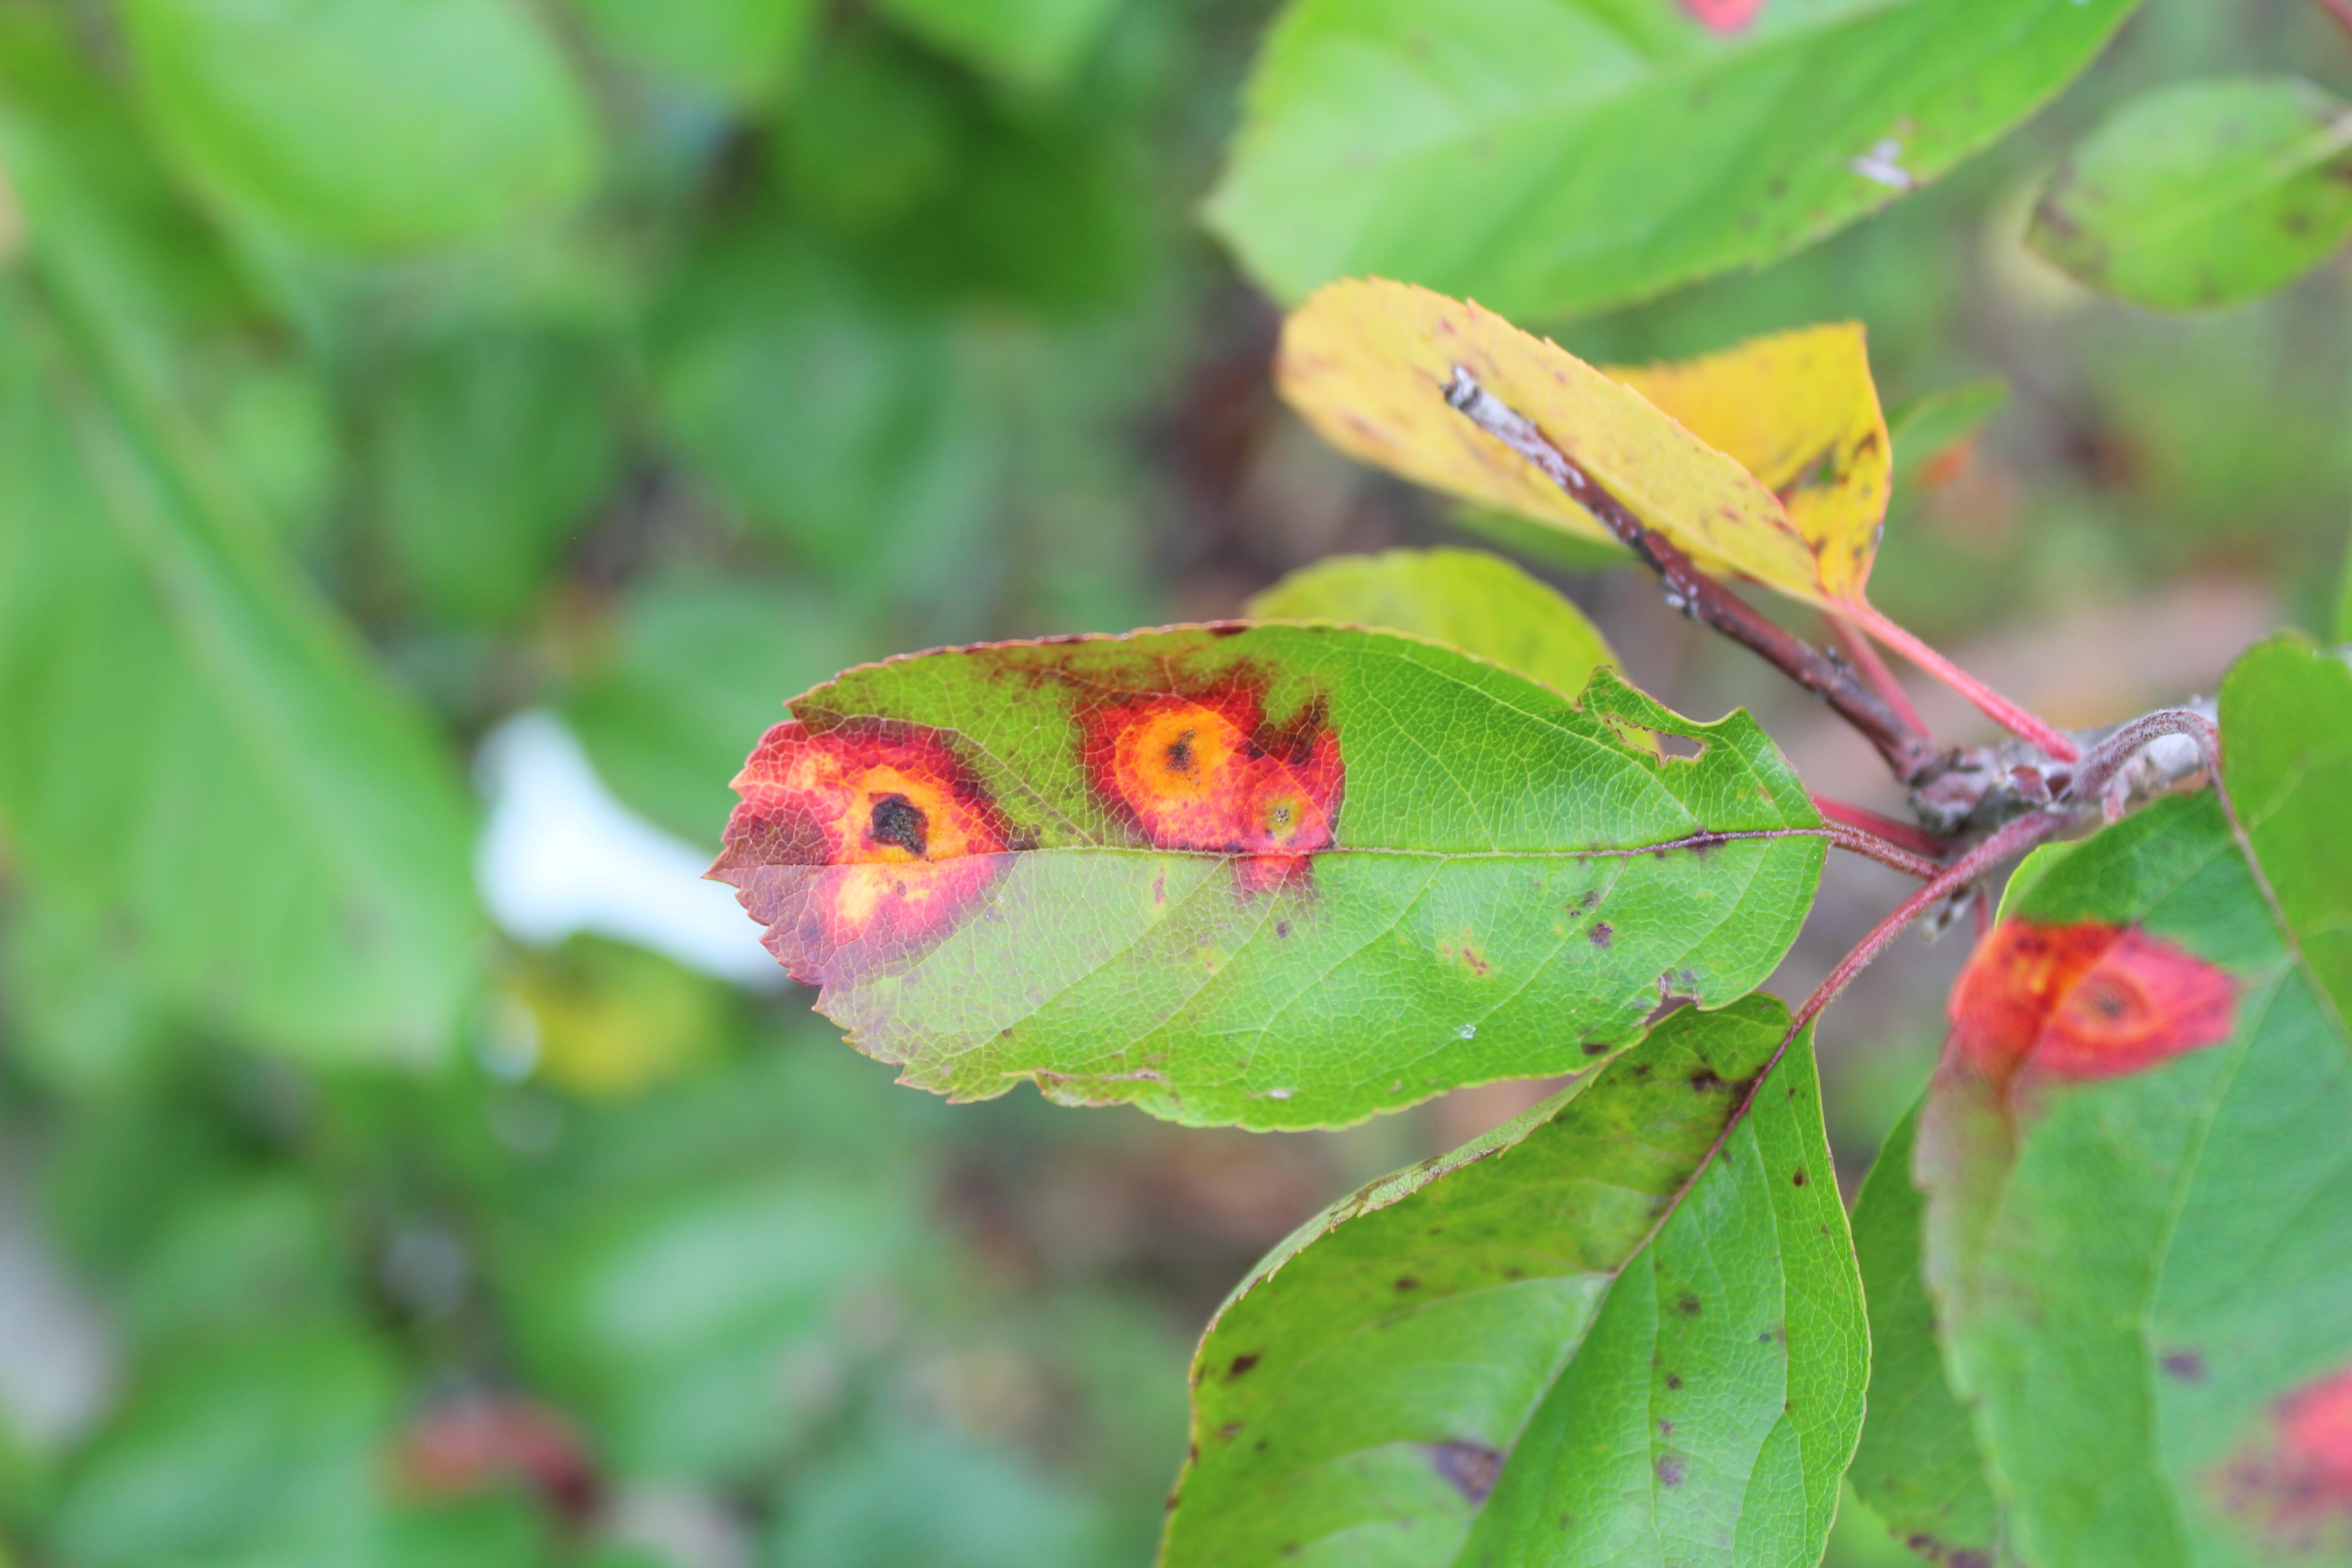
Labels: rust